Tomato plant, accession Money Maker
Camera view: bottom (45 deg); turntable rotation: 240 degrees
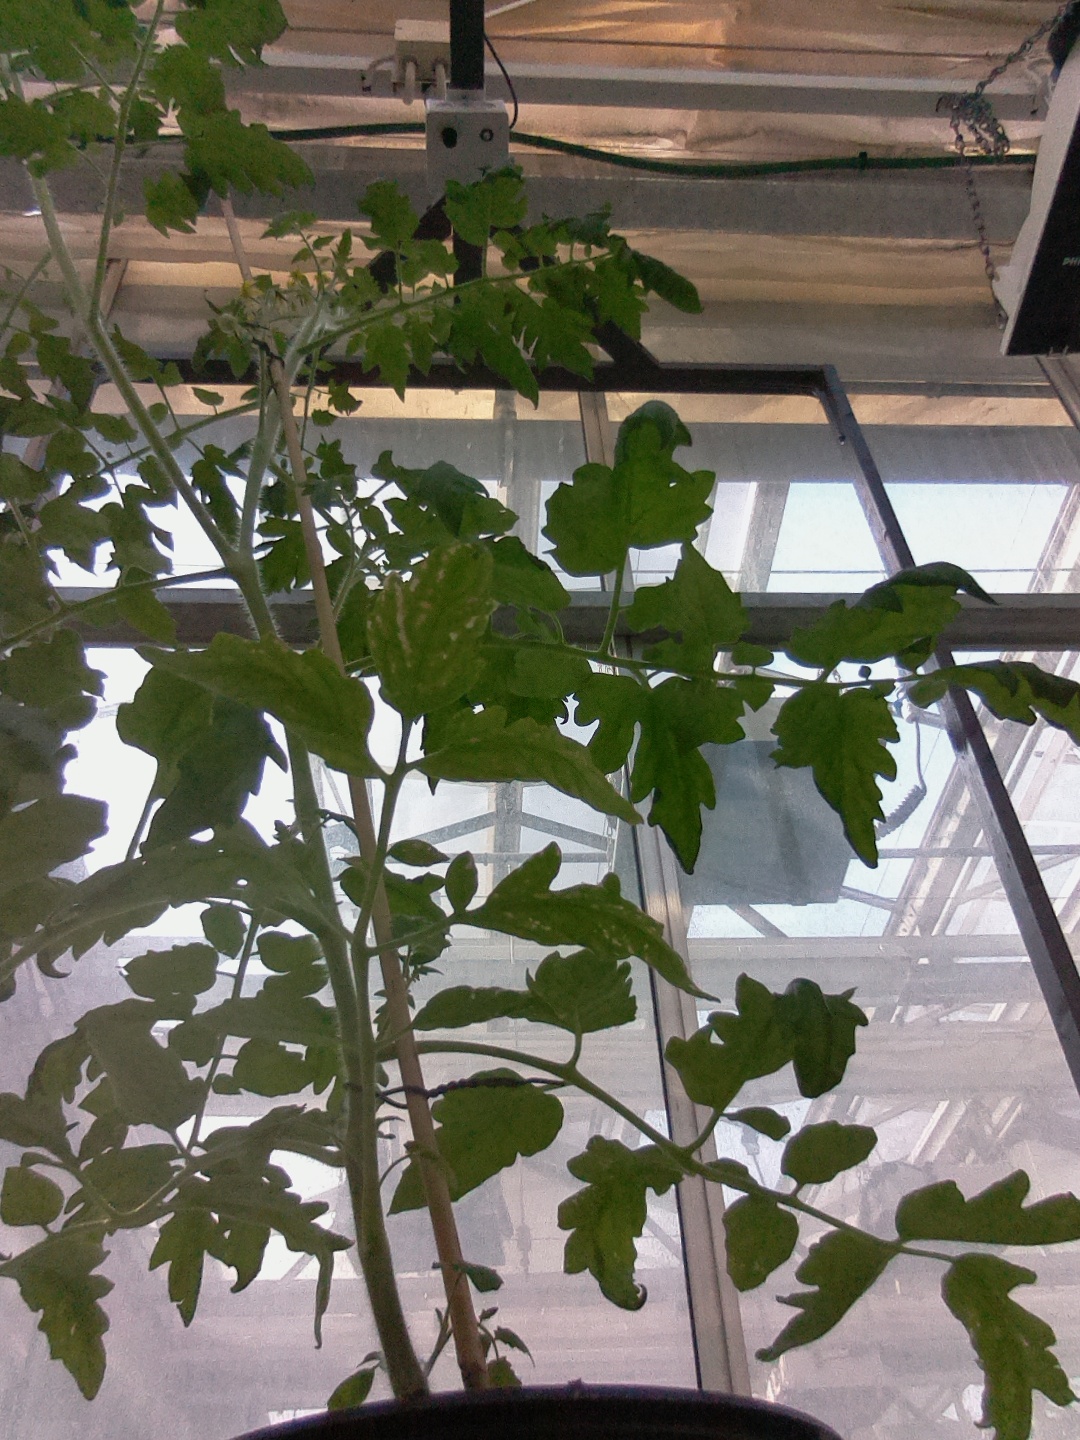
BBCH growth stage 70: Fruits at the main stem or branches visibles